Tecate

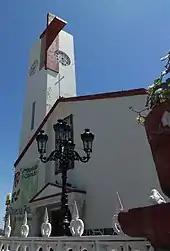
Our Lady of Guadalupe Church, part of the Catholic Archdiocese of Tijuana.

Tecate is the site of the first brewery of Tecate Beer. Industrial companies from across the border have their manufacturing affiliates there (e.g., Rockwell Automation, Ingersoll-Rand, Milwaukee Electronics, Automation Controls Group and Oberg Industries).